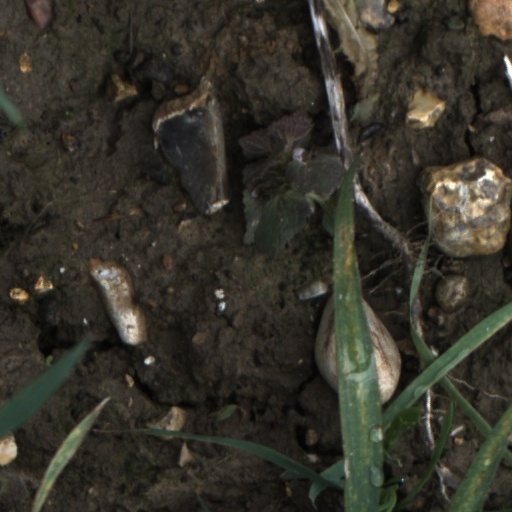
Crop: wheat